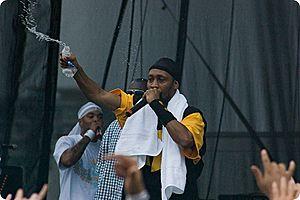
RZA, de son vrai nom Robert Fitzgerald Diggs, né le 5 juillet 1969 à Brooklyn, New York, est un rappeur, producteur, acteur et réalisateur américain, membre fondateur et leader de facto du groupe Wu-Tang Clan. Il participe à la production de presque tous les albums du Wu-Tang Clan, ainsi que des affiliés et membres du groupe.